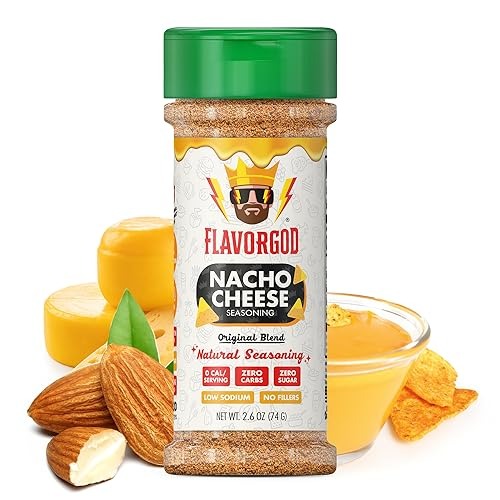
Item Name: Nacho Cheese Seasoning Mix by Flavor God - Premium All Natural & Healthy Spice Blend for Chicken, Nachos, Dips, Chicken Nuggets, Salad, Eggs, Ravioli, Pizza, Tacos, & Pasta - Kosher, Dairy-Free, Gluten-Free, Keto Friendly
Bullet Point 1: FLAVOR GOD NACHO CHEESE SEASONING: Dairy-free magic in a bottle! The perfect accompaniment to any dish where cheese could be used. Plant based seasoning that is savory and can be used like parmesan cheese. Elevate every meal when you add our seasonings made of high-quality ingredients with no fillers. One 2.6 oz bottle.
Bullet Point 2: LET THERE BE FLAVOR: Have fun in the kitchen and create recipes with healthy seasonings that everyone will enjoy. Our unique seasoning blend is great on pasta, salads, veggies, and more!
Bullet Point 3: FLAVOR WITHOUT COMPROMISE: Created to be non-GMO, gluten-free, kosher, low sodium, zero sugar, and dairy-free.
Bullet Point 4: CRAFTED WITH CARE: Sacrificing nutritional value has never been an option, each bottle of seasoning is created at the state-of-the-art Flavor God facilities in the USA.
Bullet Point 5: ALWAYS GRINDING: After endless hours, Christopher Wallace was able to perfect the blend for multiple seasonings that met every specification he had set out to meet without compromising flavor or quality. His dream is to provide creative recipes and healthy seasonings everyone will always enjoy. That is why we are 'always grinding' for our loyal customers.
Value: 2.6
Unit: Ounce

Price: 8.665